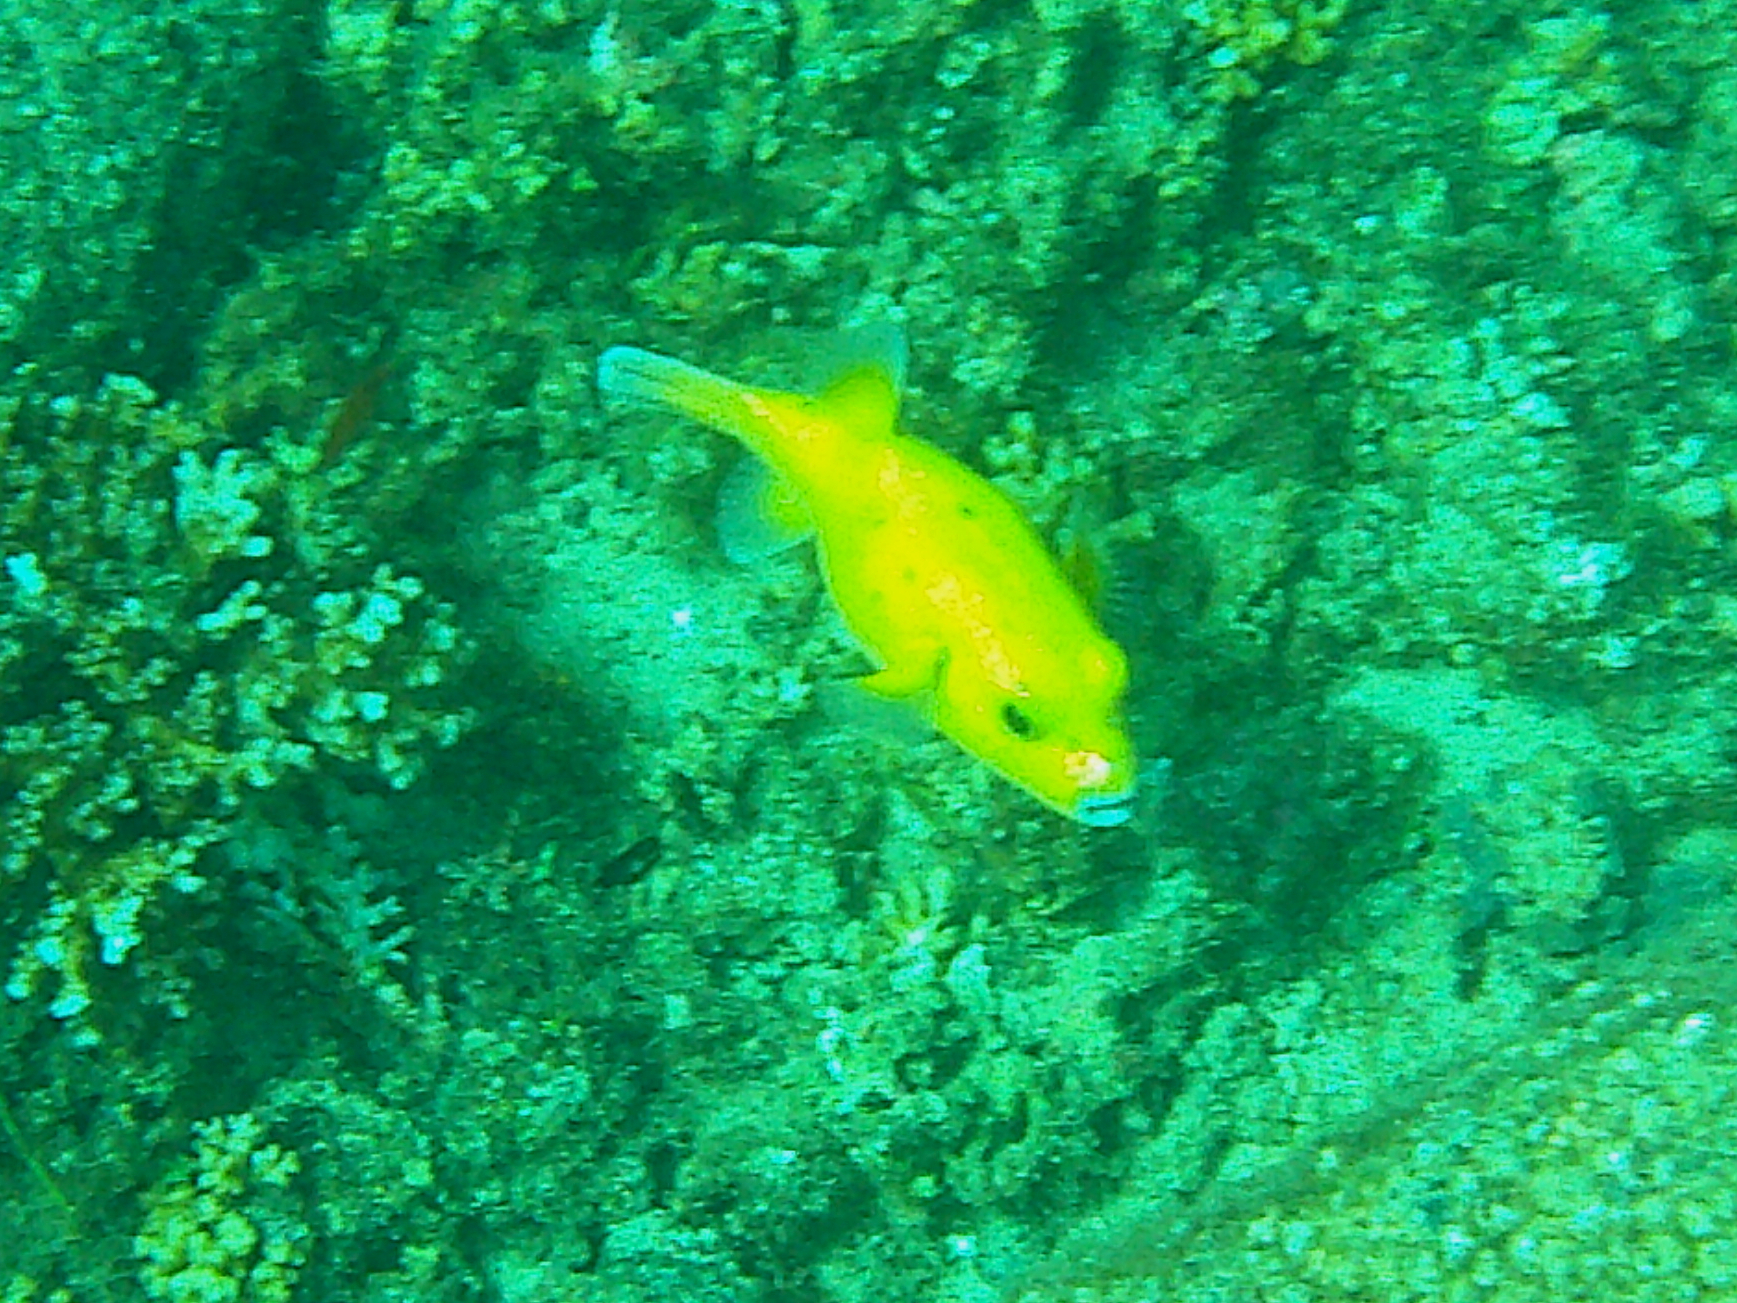
Arothron meleagris (Guineafowl Puffer)